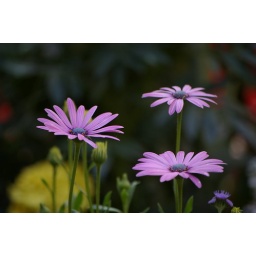
Some flowers in a flower bed at Nicollett Mall, Minneapolis